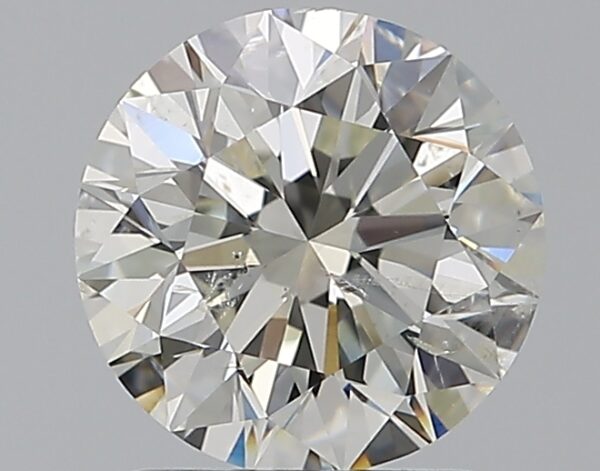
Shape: round
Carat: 1.6
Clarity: SI2
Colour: J
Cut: EX
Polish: EX
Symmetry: EX
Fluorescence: N
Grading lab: GIA
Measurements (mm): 7.37 x 7.42 x 4.69